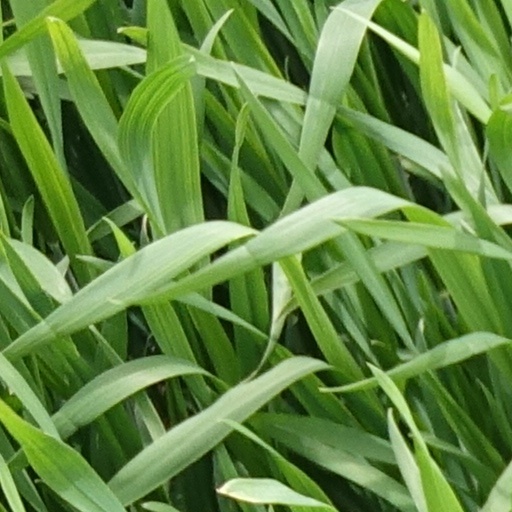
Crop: wheat